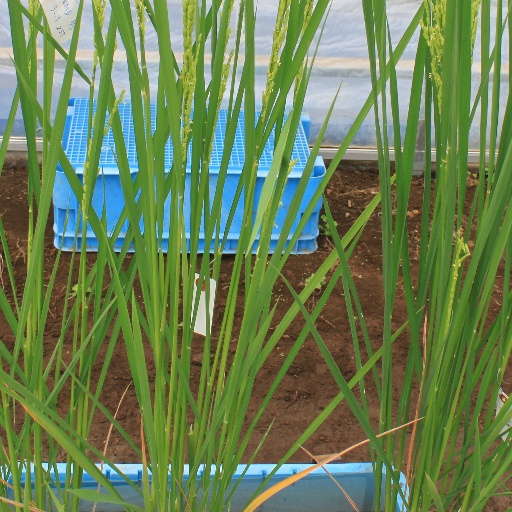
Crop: rice